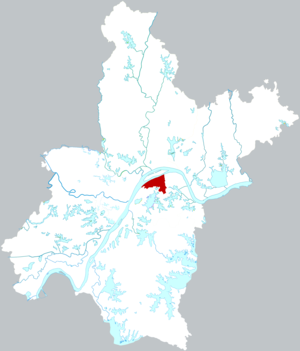
Le district de Qingshan est une subdivision administrative de la province du Hubei en Chine. Il est placé sous la juridiction de la ville sous-provinciale de Wuhan.